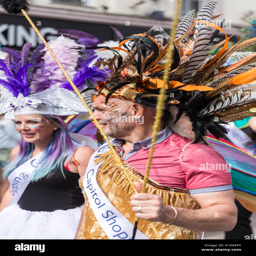
a man and woman march with a headdress of feathers